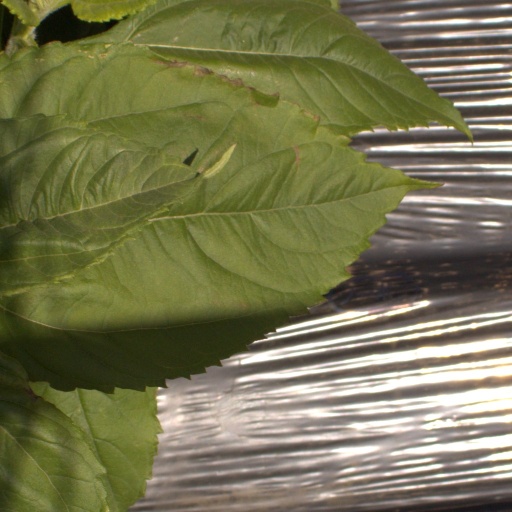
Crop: Jerusalem artichoke